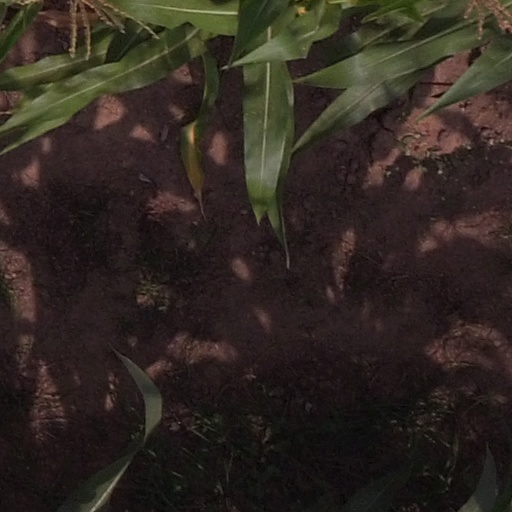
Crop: maize; corn